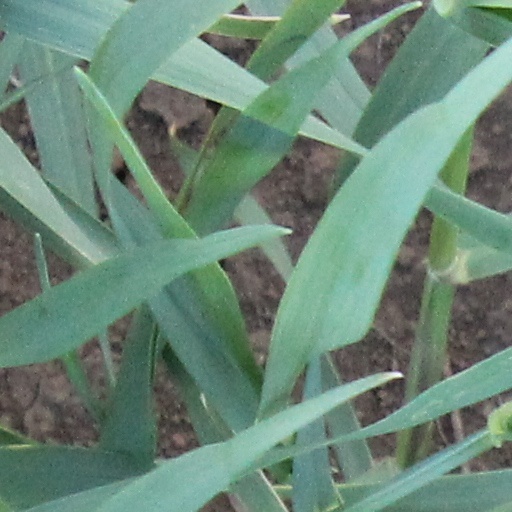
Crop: wheat